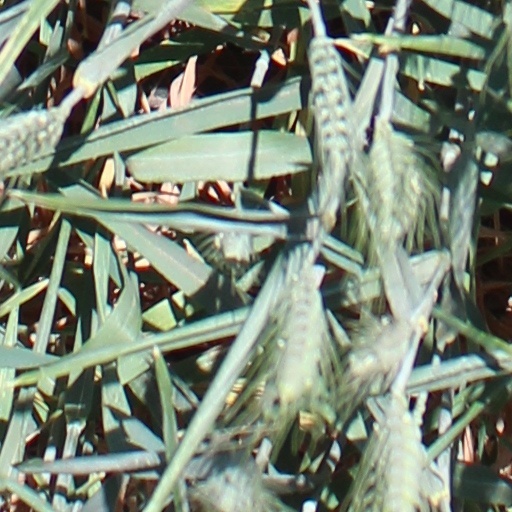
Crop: wheat